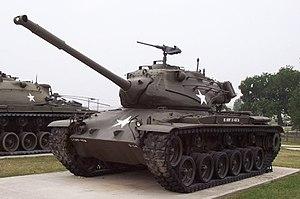
Pendant la guerre froide, l'OTAN et le pacte de Varsovie avaient tous deux d'importantes formations de chars présents en Europe.